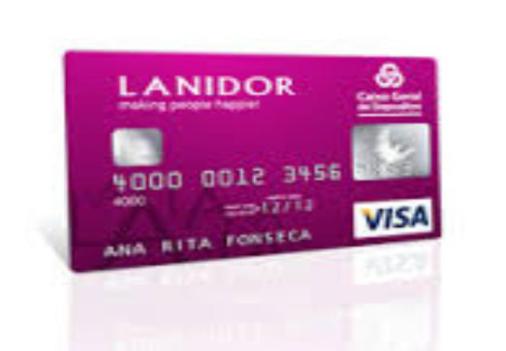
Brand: lanidor
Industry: Clothes